Mountain Wave Project

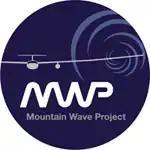
Logo Mountain Wave Project

The Mountain Wave Project (MWP) pursues global scientific research of gravity waves and associated turbulence. MWP seeks to develop new scientific insights and knowledge through high altitude and record seeking glider flights with the goal of increasing overall flight safety and improving pilot training.